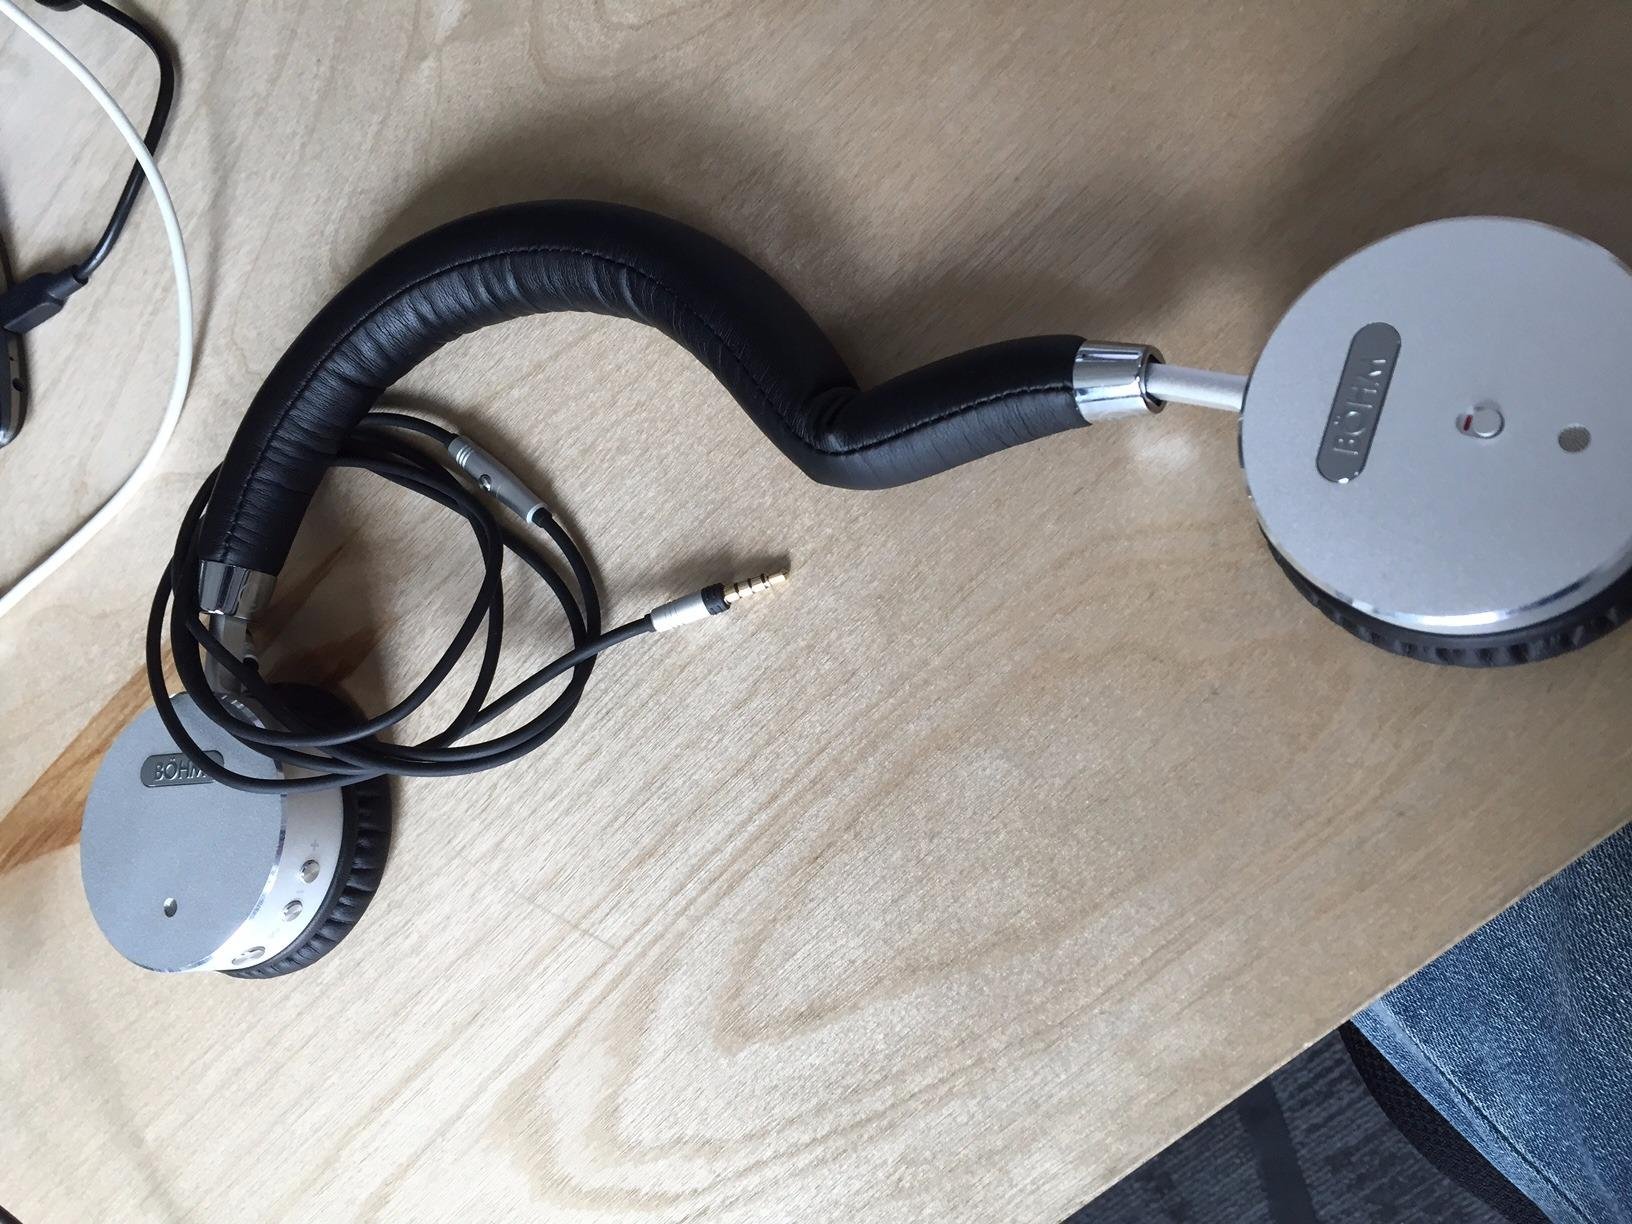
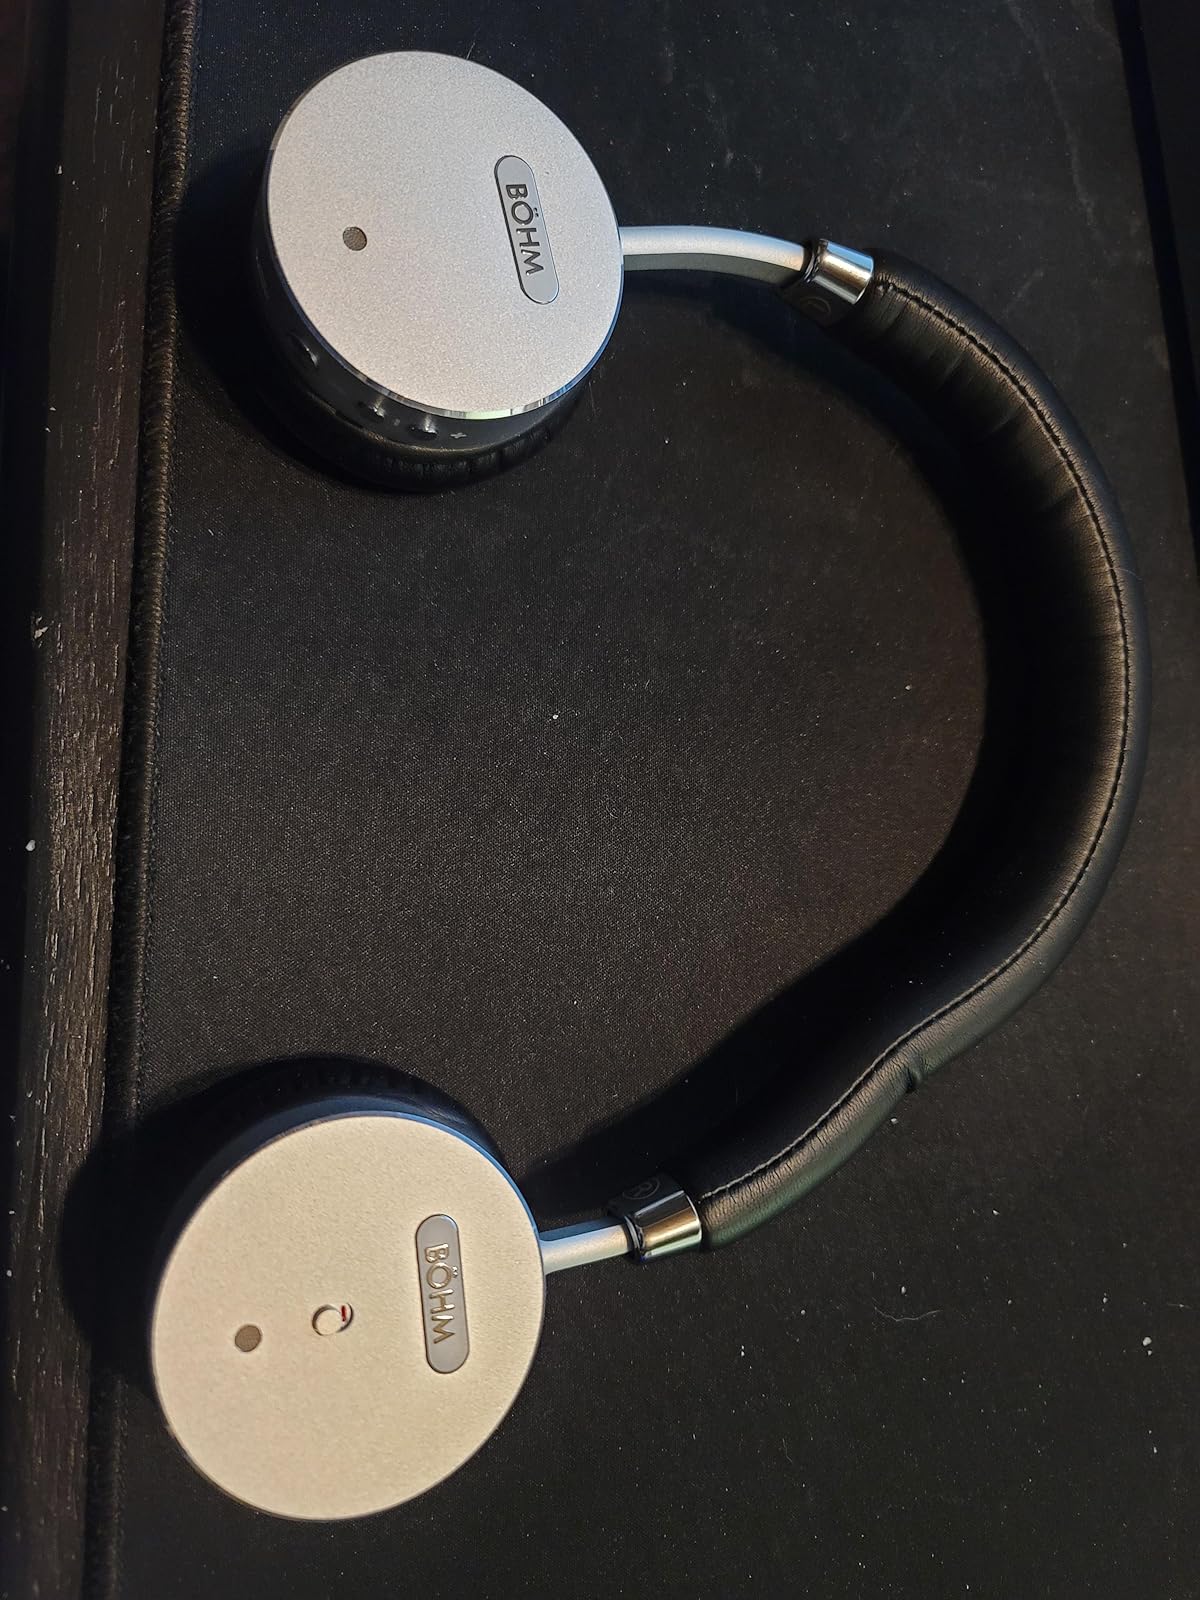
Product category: headphones
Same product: yes